People's Park in the Sky

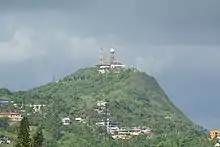
People's Park in the Sky on Mount Sungay, as seen from Picnic Grove

During the dictatorship of President Ferdinand Marcos, Sr, First Lady Imelda Marcos decided to build a mansion on government land atop Mount Sungay (also known as Mount Gonzales), the highest point in the province of Cavite. The summit had been previously used by the Bureau of Air Transport as a radar station.